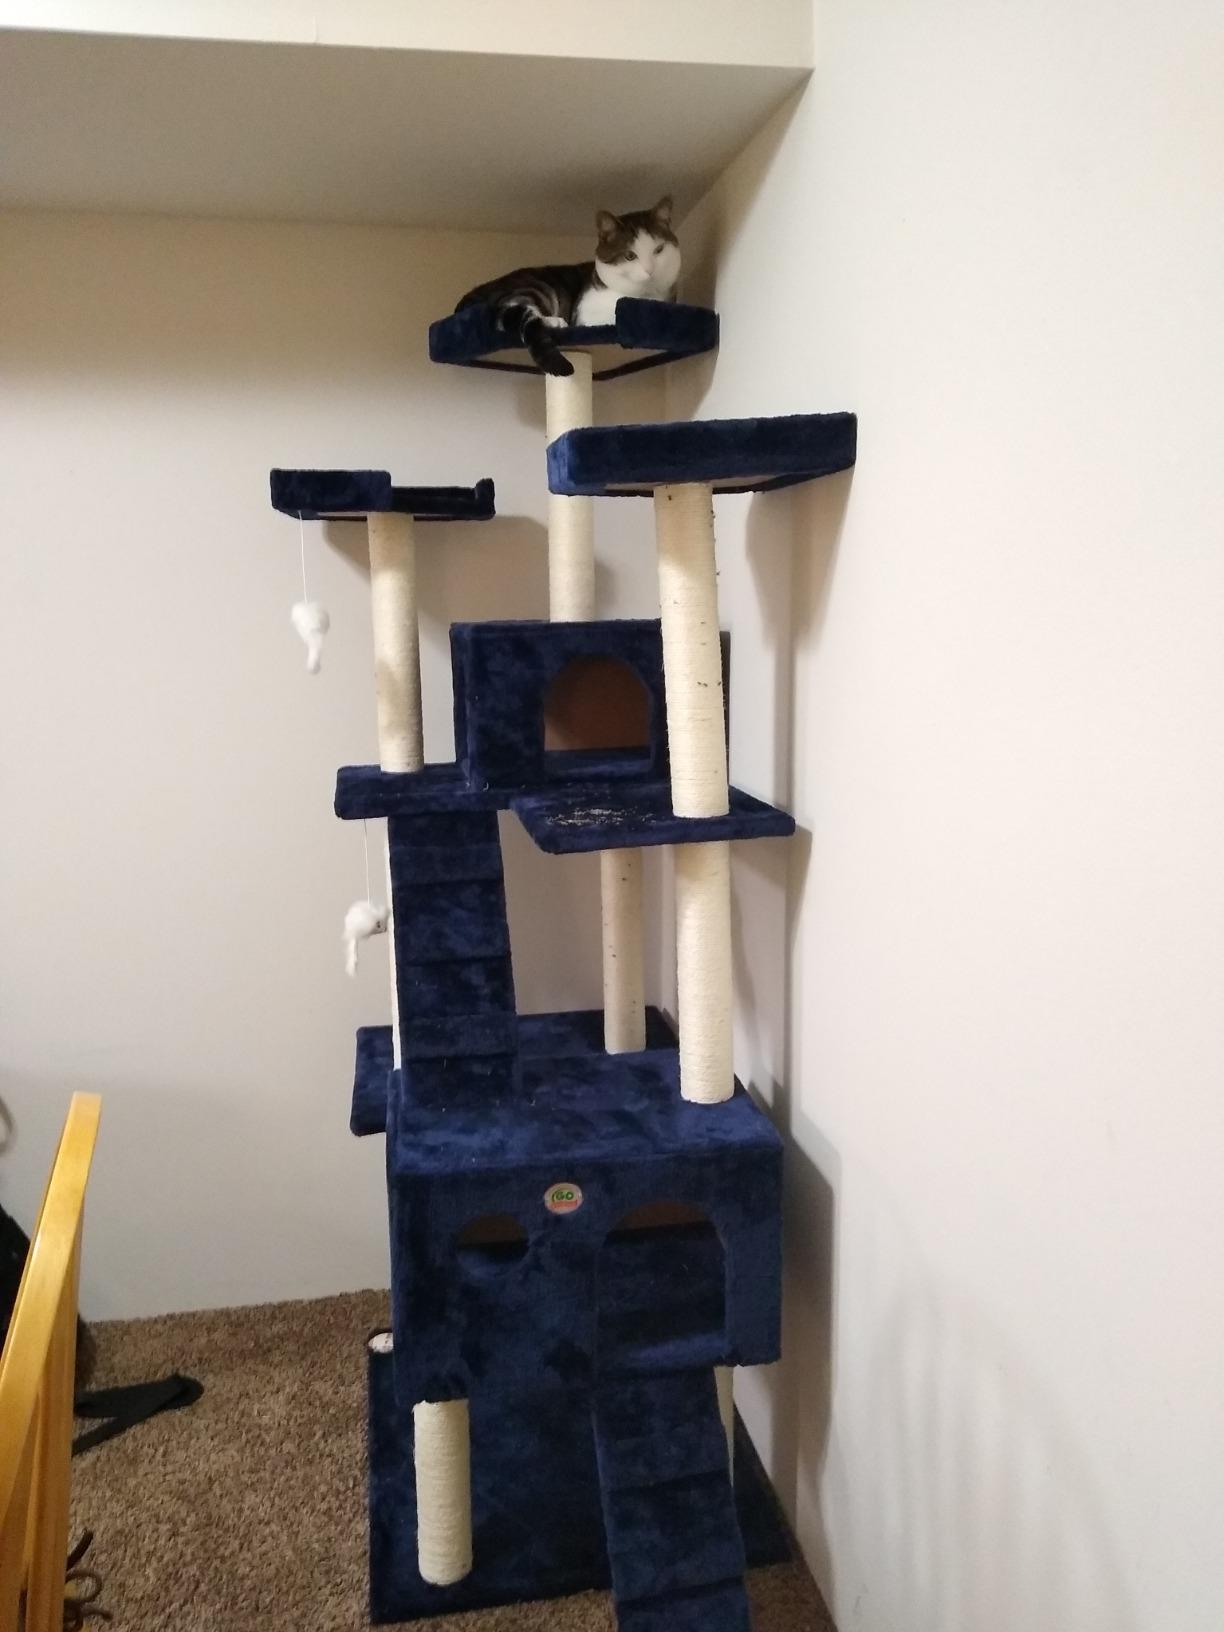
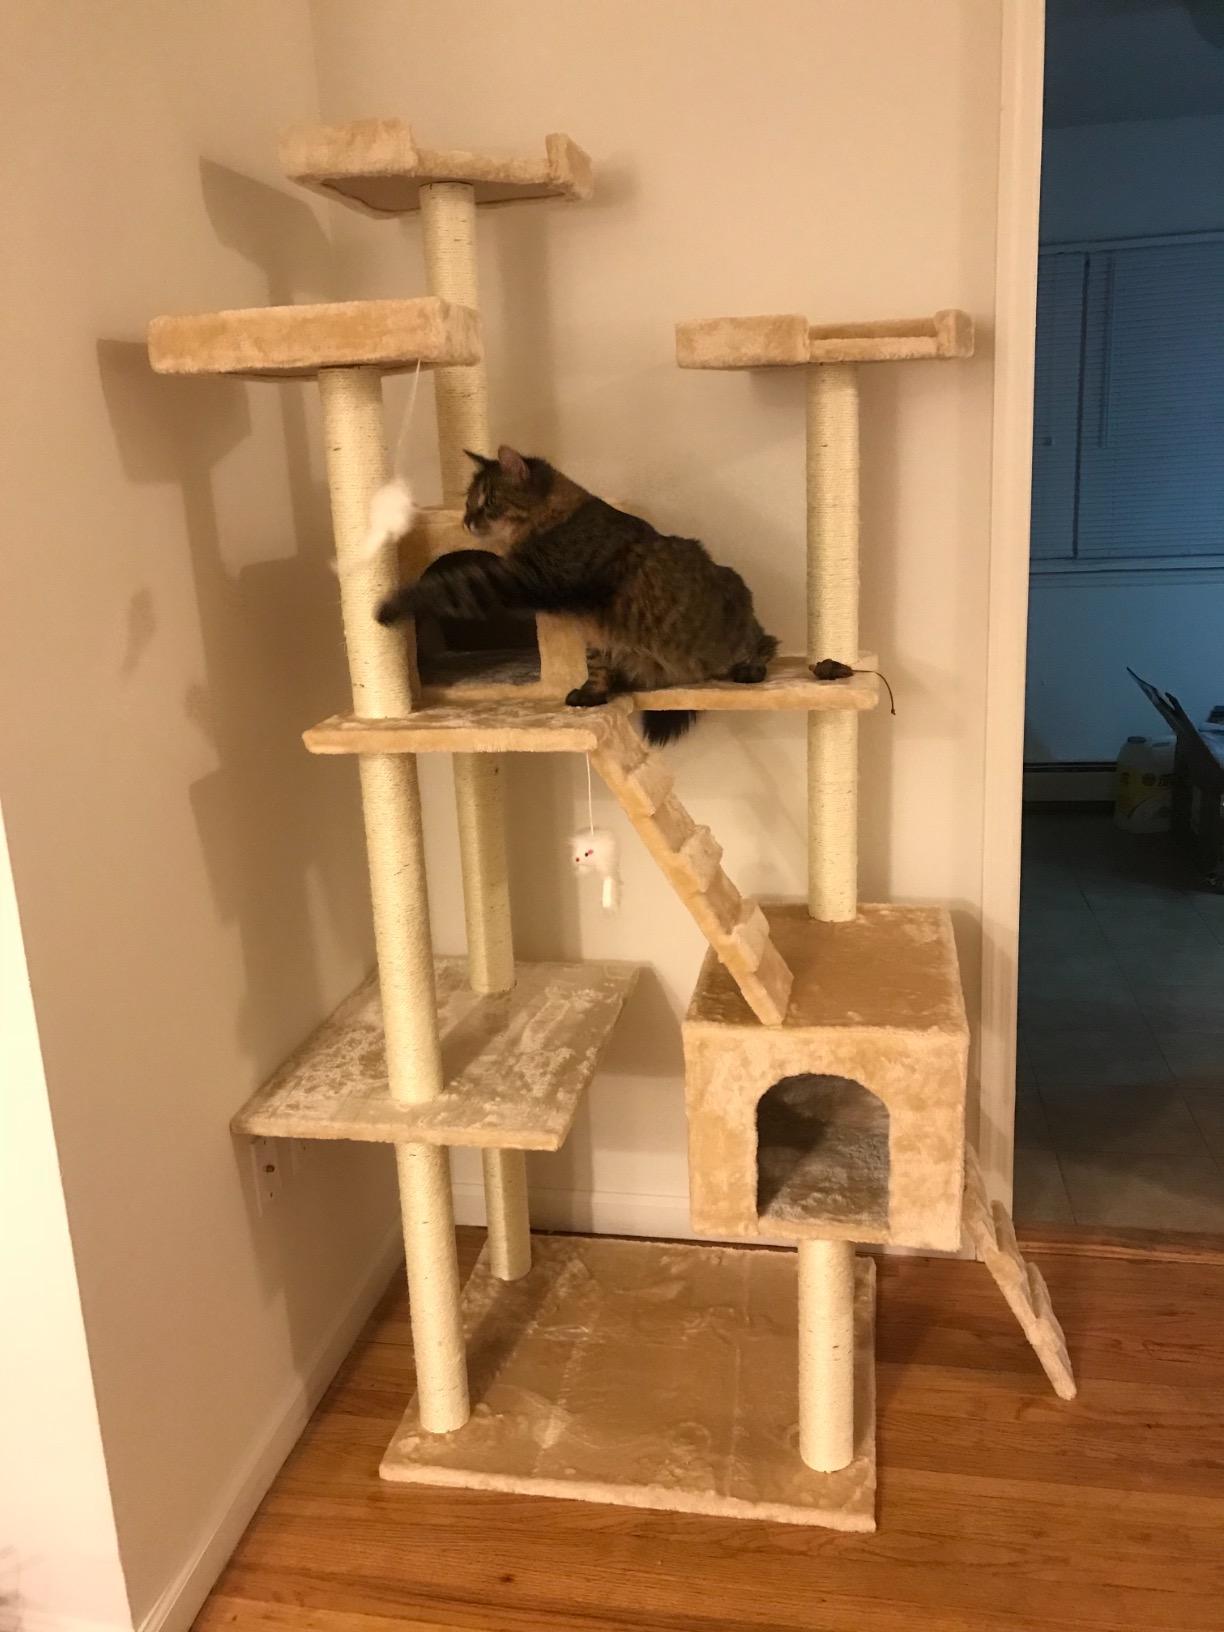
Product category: items_cat tree
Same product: no